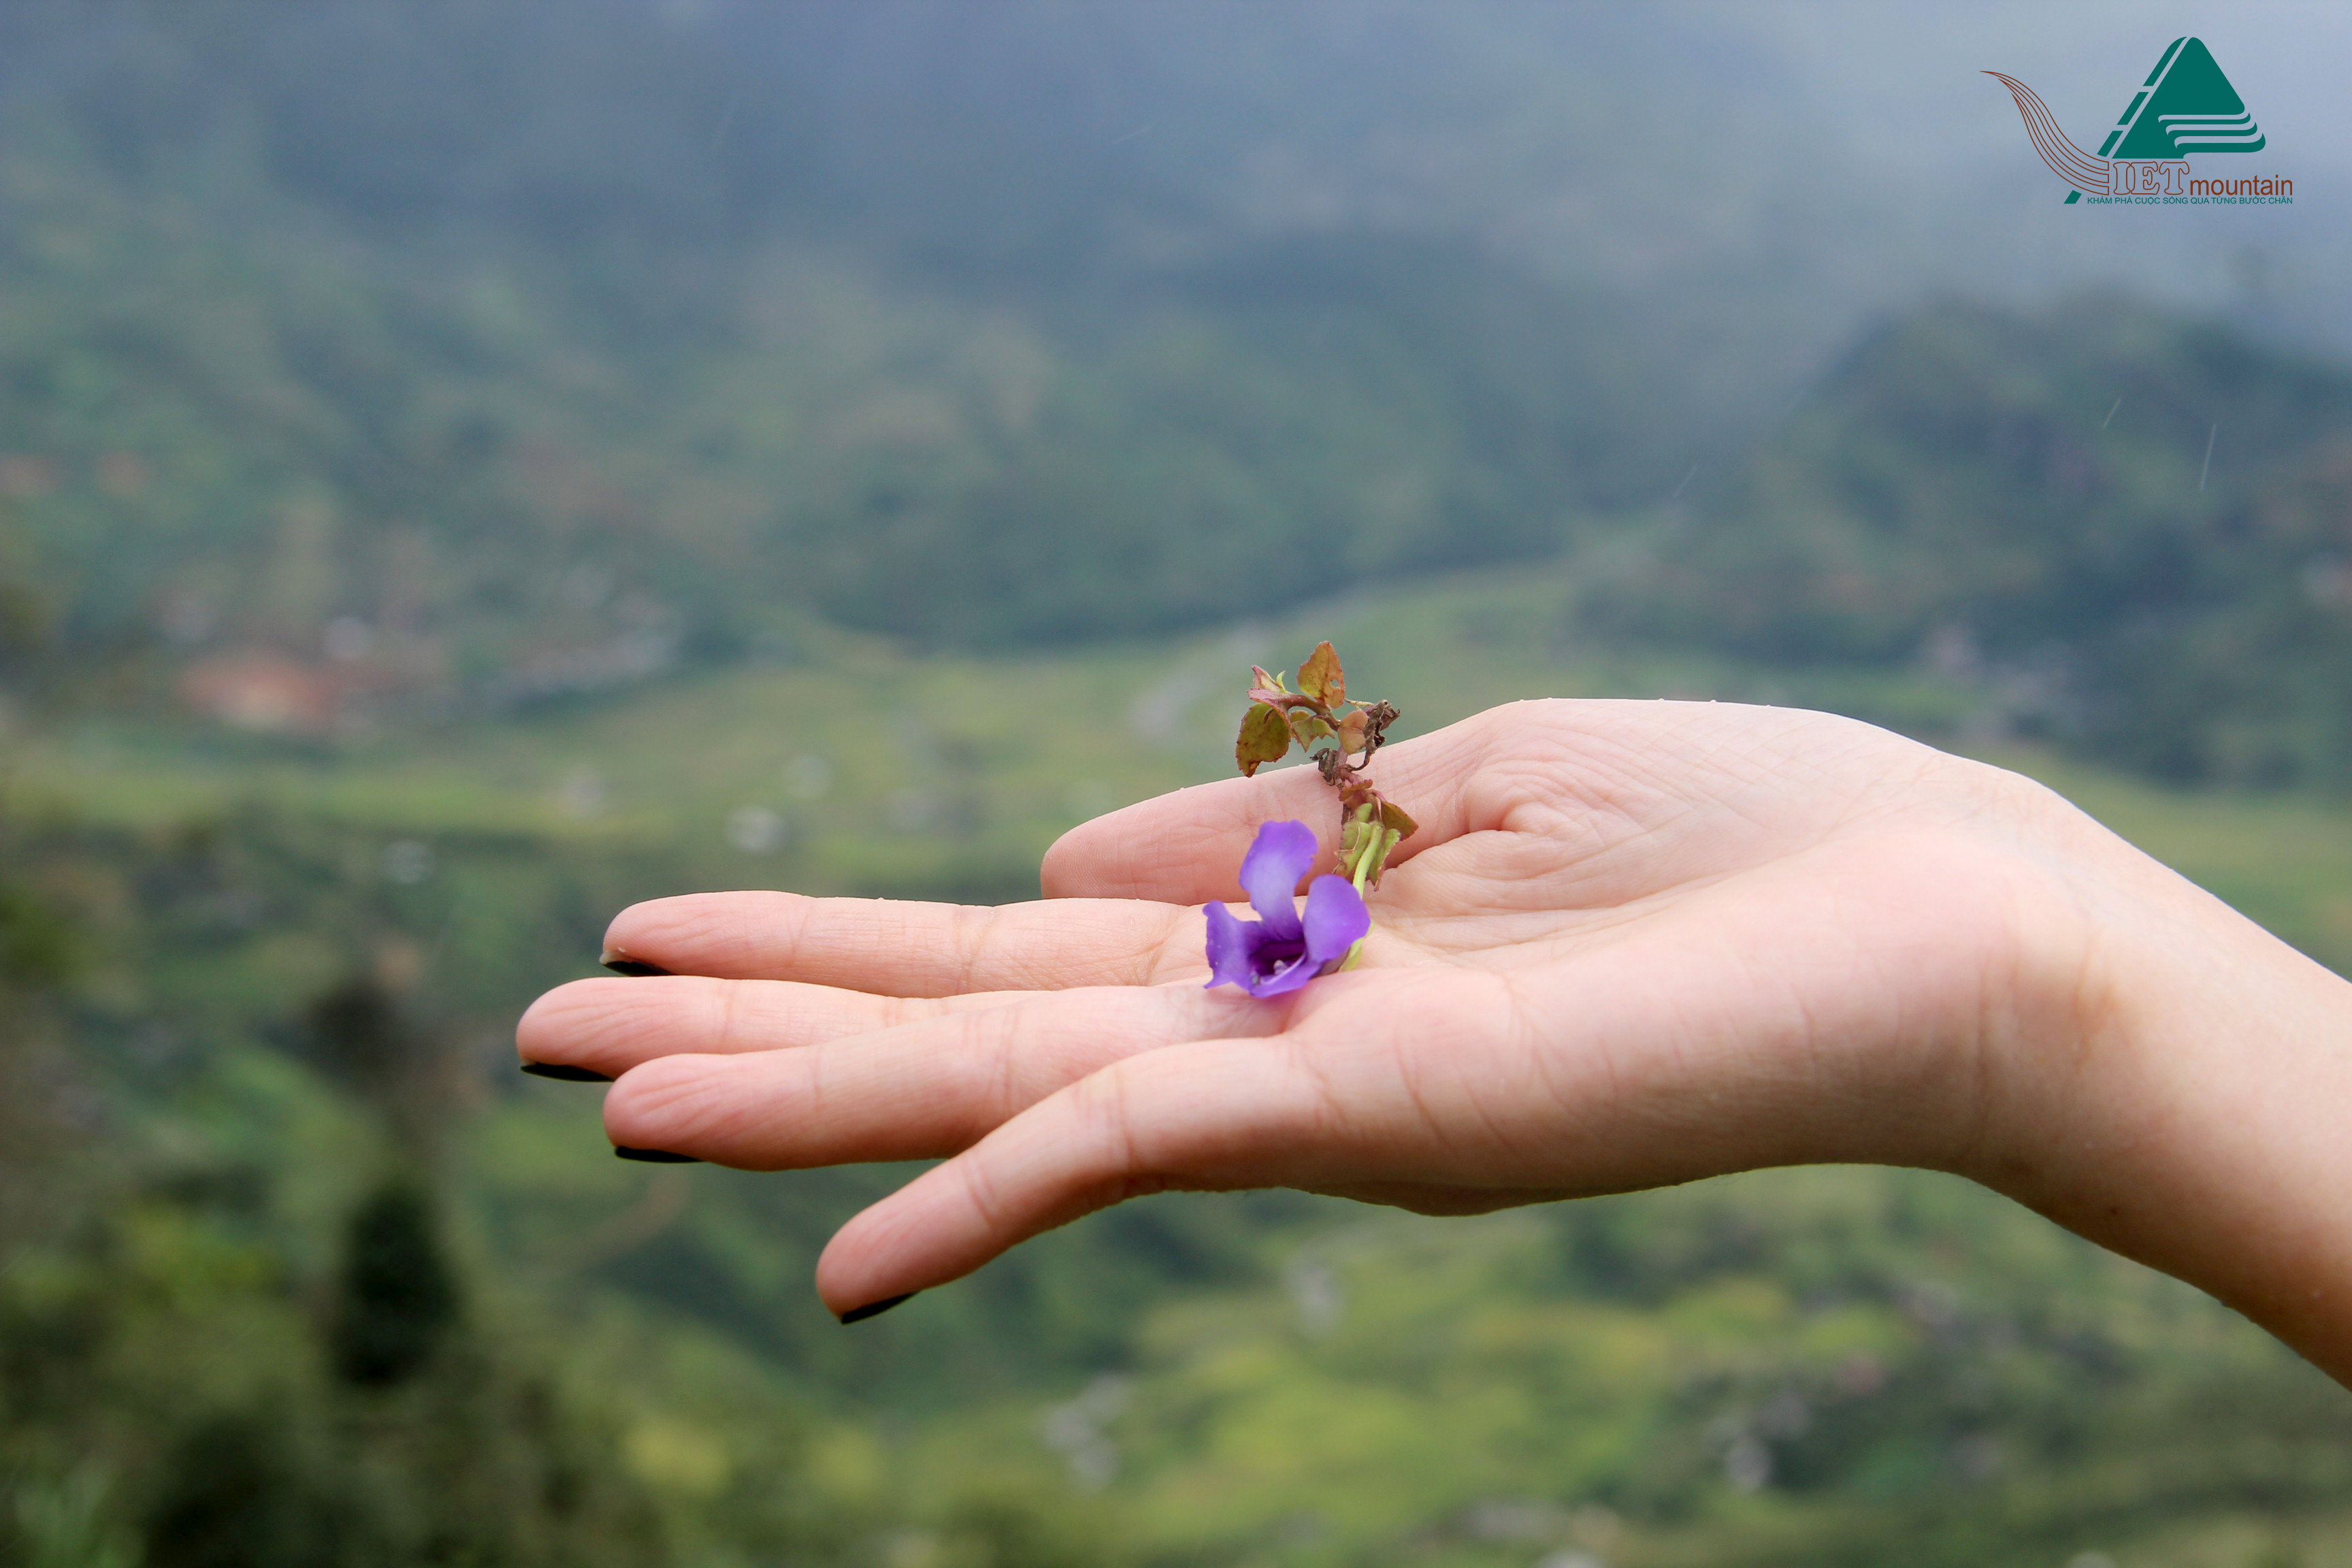
travel, nature, hand, finger, sky, nail, grass, vacation, fun